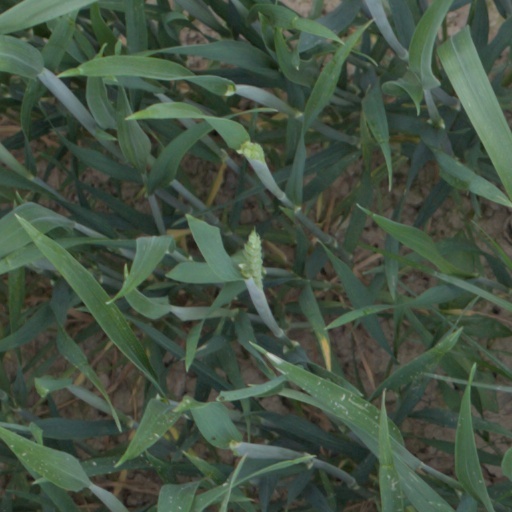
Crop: wheat